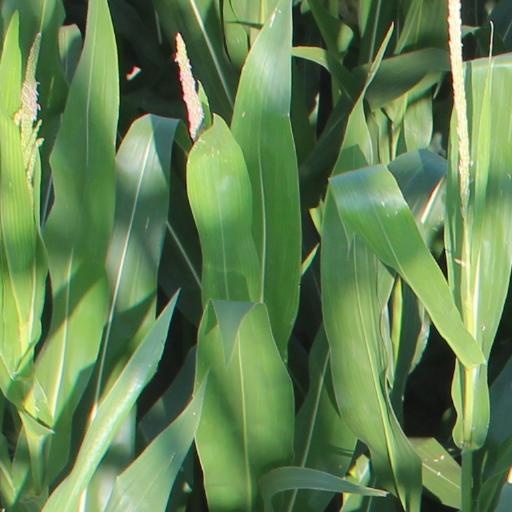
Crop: maize; corn